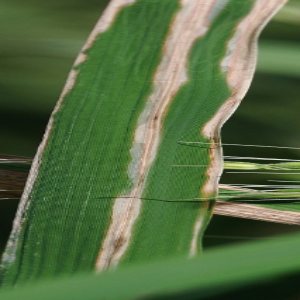
Disease: Bacterialblight